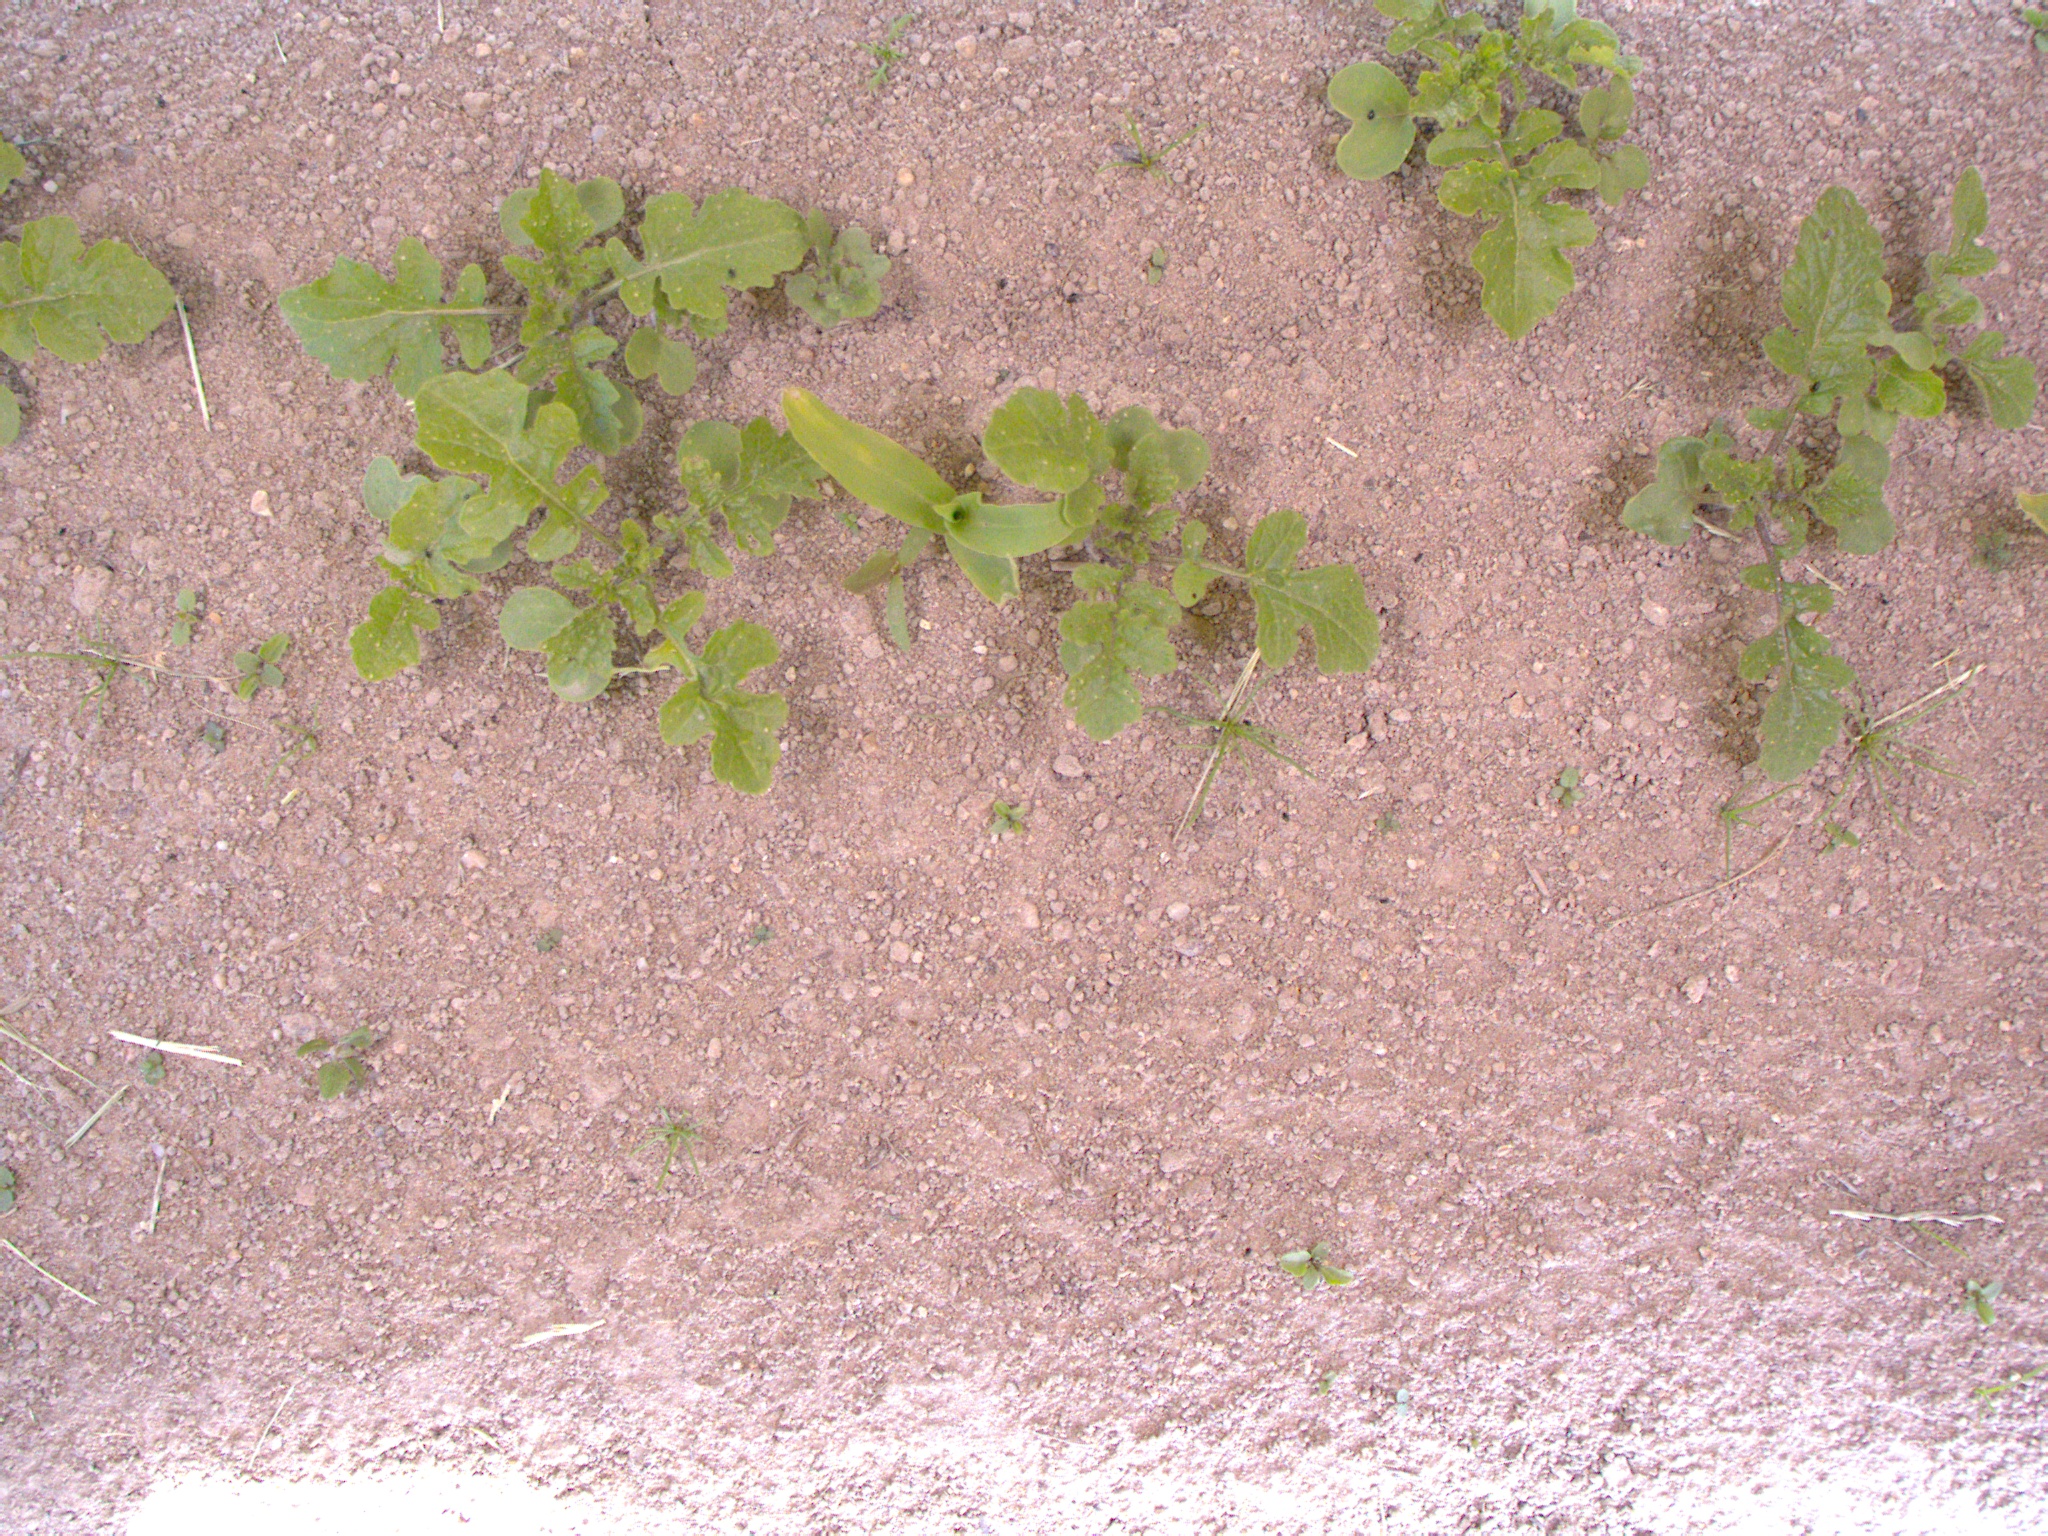
Crop: maize
Objects: maize, stem_maize